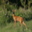
Label: deer